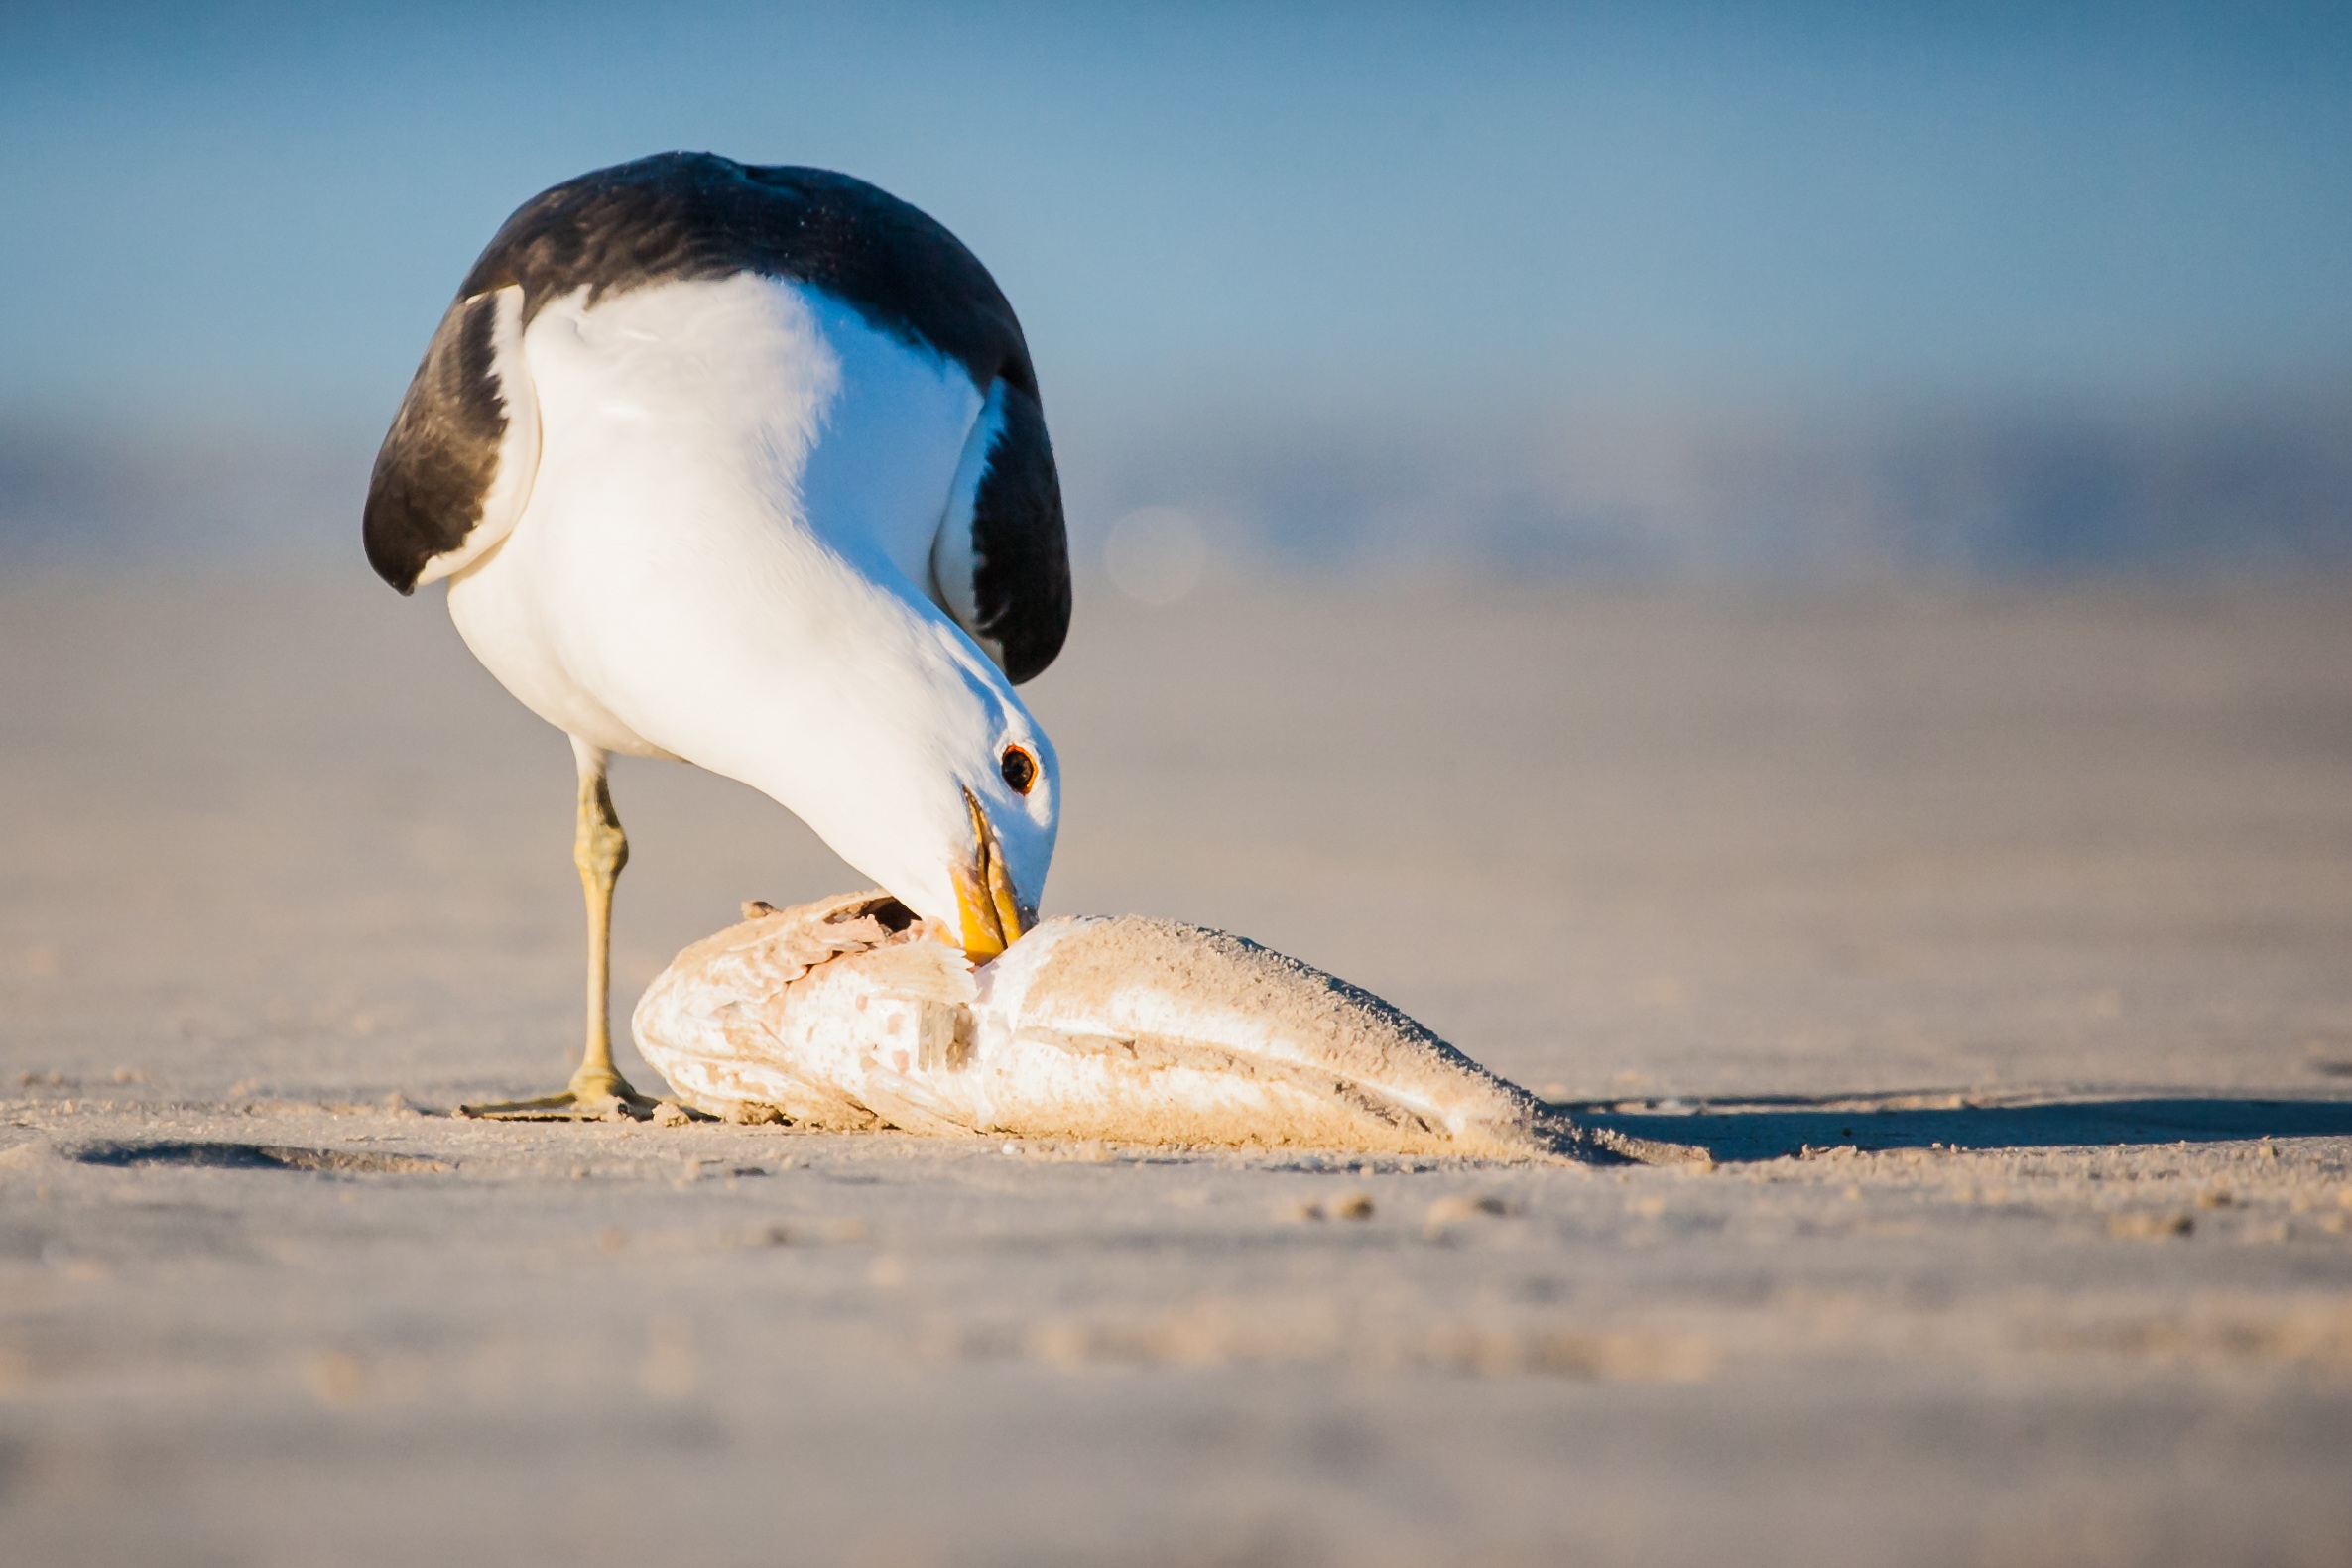
beach, sea, water, sand, bird, sky, shore, wave, seabird, seagull, wildlife, portrait, gull, beak, avian, water bird, shorebird, south africa, cape town, sunrise beach, charadriiformes, muizenberg, cape gull, kelp gull